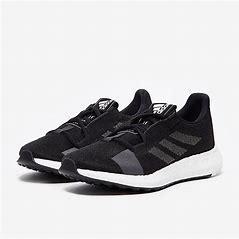
Brand: Adidas
Model: Senseboost Go